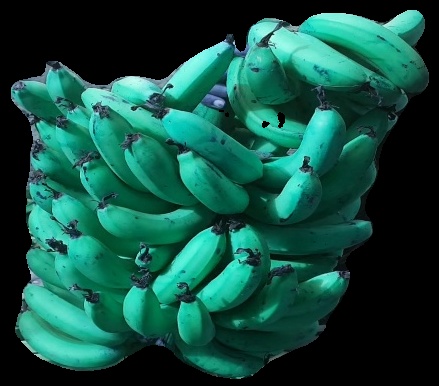
Variety: pachbale
Grade: grade3